Taíno

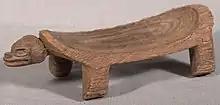
"Dujo", a wooden ceremonial chair crafted by Taínos

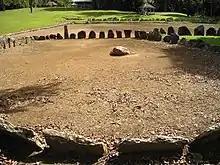
Caguana Ceremonial ball court ("batey") in Puerto Rico, outlined with stones

Taíno society was divided into two classes: "naborias" (commoners) and "nitaínos" (nobles). They were governed by male and female chiefs known as "caciques", who inherited their position through their mother's noble line. (This was a matrilineal kinship system, with social status passed through the female lines.) The nitaínos functioned as sub-caciques in villages, overseeing the work of naborias. Caciques were advised by priests/healers known as "bohíques". Caciques enjoyed the privilege of wearing golden pendants called "guanín", living in square "bohíos," instead of the round ones of ordinary villagers, and sitting on wooden stools to be above the guests they received. Bohíques were extolled for their healing powers and ability to speak with deities. They were consulted and granted the Taíno permission to engage in important tasks.